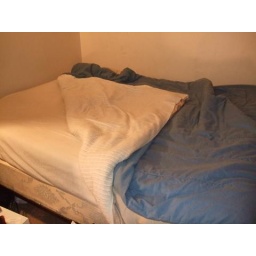
This bed is in ok condition. It includes a mattress, box spring.